Saint Memnon

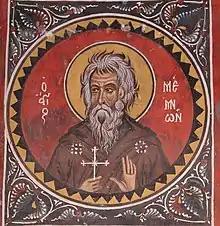
Saint Memnon

Saint Memnon the Wonderworker was alive during the second century A.D. He was a "hegumen" of an Egyptian monastery. His feast day is April 28 (Eastern Orthodox liturgics).